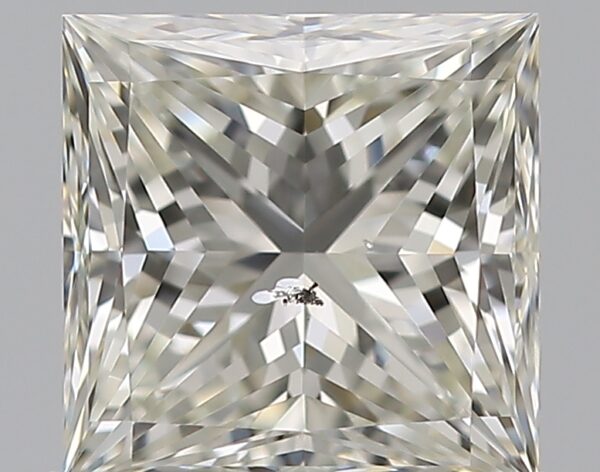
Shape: princess
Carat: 1.02
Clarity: SI1
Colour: J
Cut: EX
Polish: EX
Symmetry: EX
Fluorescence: N
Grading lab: GIA
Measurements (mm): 5.47 x 5.46 x 3.98